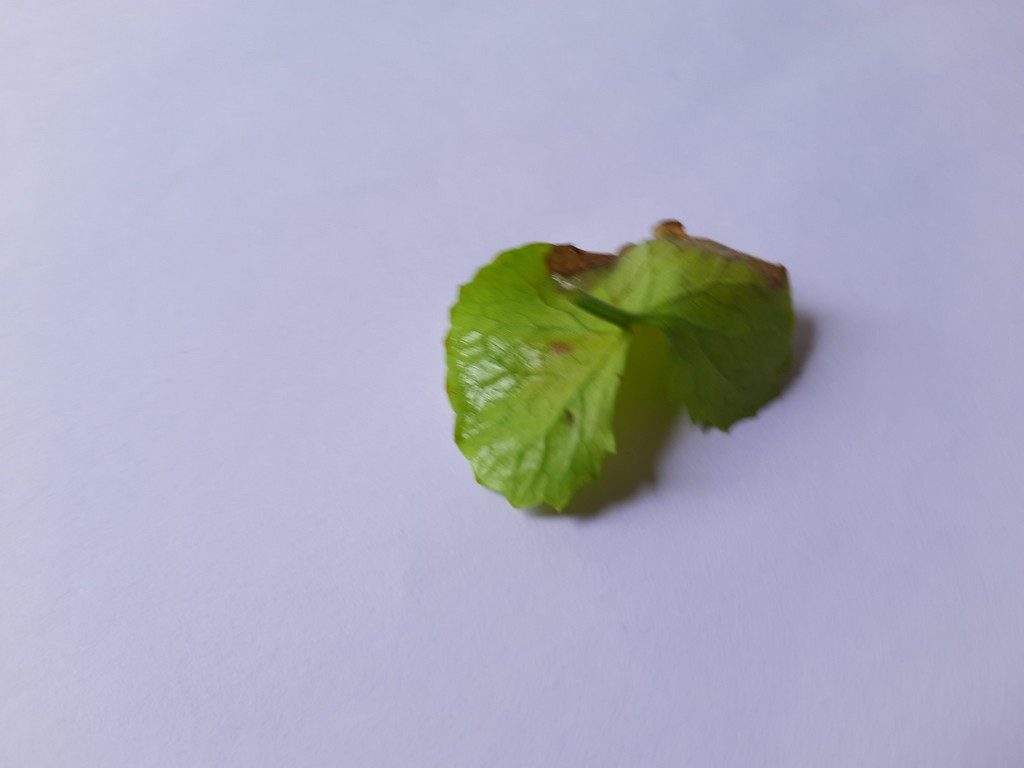
Label: Unhealthy